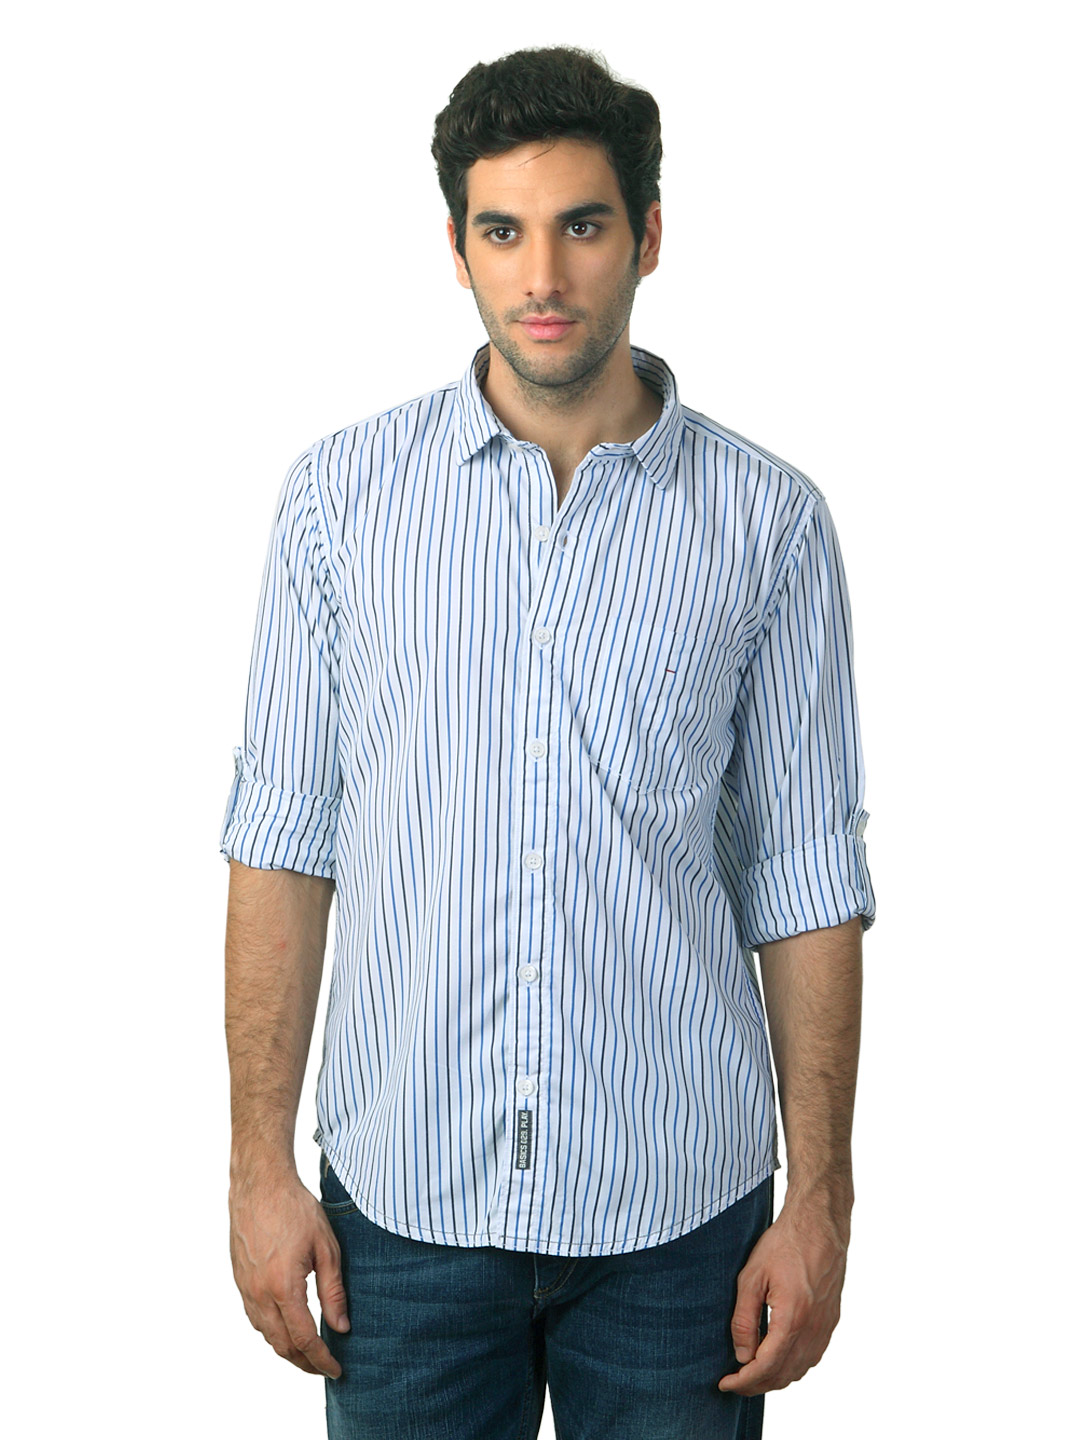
Basics Men White Striped Shirt
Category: Apparel / Topwear / Shirts
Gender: Men
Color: White
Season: Summer 2012
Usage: Casual